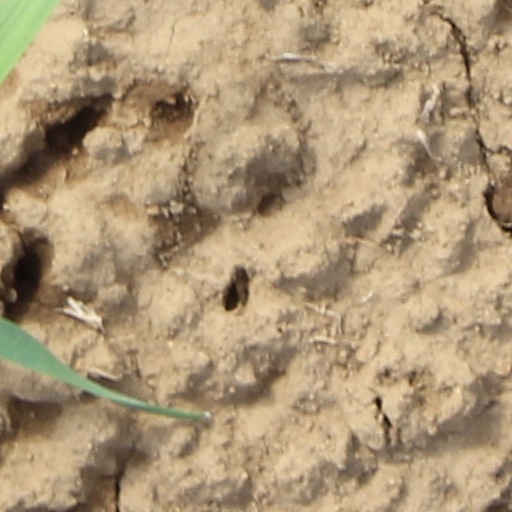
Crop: wheat